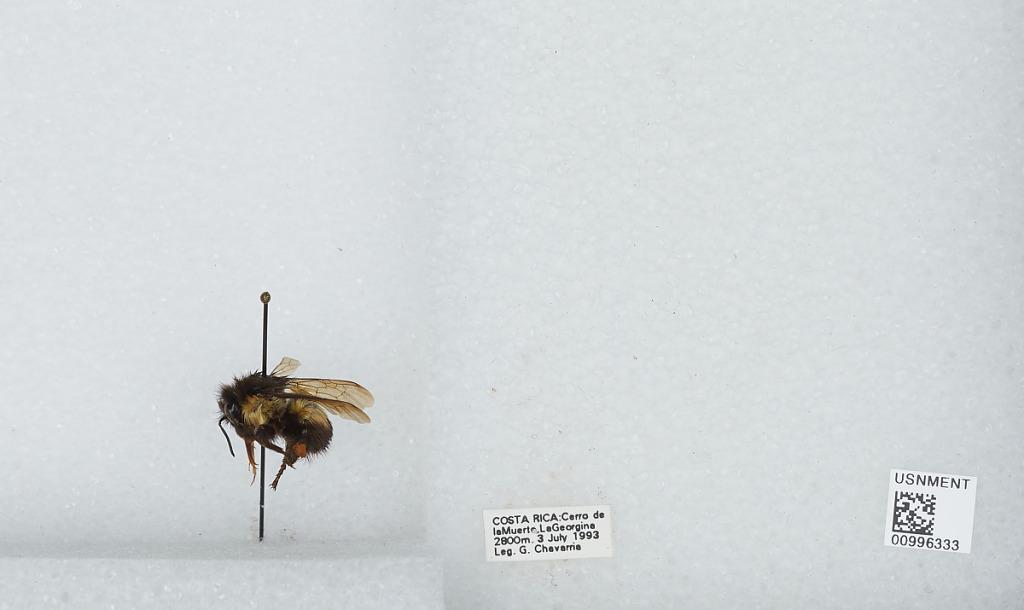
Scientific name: Bombus (Pyrobombus) ephippiatus (Say)
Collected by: G. Chavarria
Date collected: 1993-7-3
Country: Costa Rica
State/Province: San Jose
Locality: Cerro de la Muerte, La Georgina
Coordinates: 9.5583, -83.7239